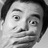
Emotion: surprise